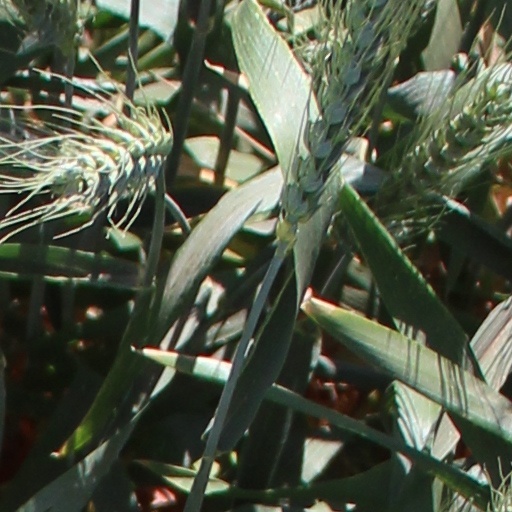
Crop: wheat